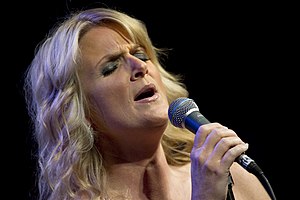
Trisha Yearwood
Trisha Yearwood
"Trisha Yearwood er en amerikansk country-sangerinde. Hendes første hit-single var ""She's in Love with the Boy"", som blev udgivet i 1991.